Armand Lebrun de La Houssaye

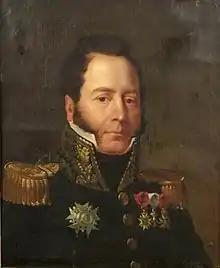
Armand Lebrun de La Houssaye

Armand Lebrun de la Houssaye (20 October 1768–19 June 1848) led a cavalry division during the First French Empire of Napoleon. He joined the army of the First French Republic in 1791 and fought at Kaiserslautern in 1793. He was appointed to lead a hussar regiment the following year. Promoted to general officer in 1804, he led a heavy cavalry brigade at Austerlitz, Eylau, and Heilsberg and a division at Friedland. Transferred to Spain, he commanded a dragoon division under Marshal Nicolas Soult at Corunna, Braga, First and Second Porto, and Arzobispo in 1809. In 1812 he led a cavalry division in the III Cavalry Corps during the French invasion of Russia where he was badly wounded at Borodino. While recovering in the hospital, he was captured by the Russians and held until the peace in 1814. Lahoussaye is one of the names inscribed under the Arc de Triomphe on Column 6.